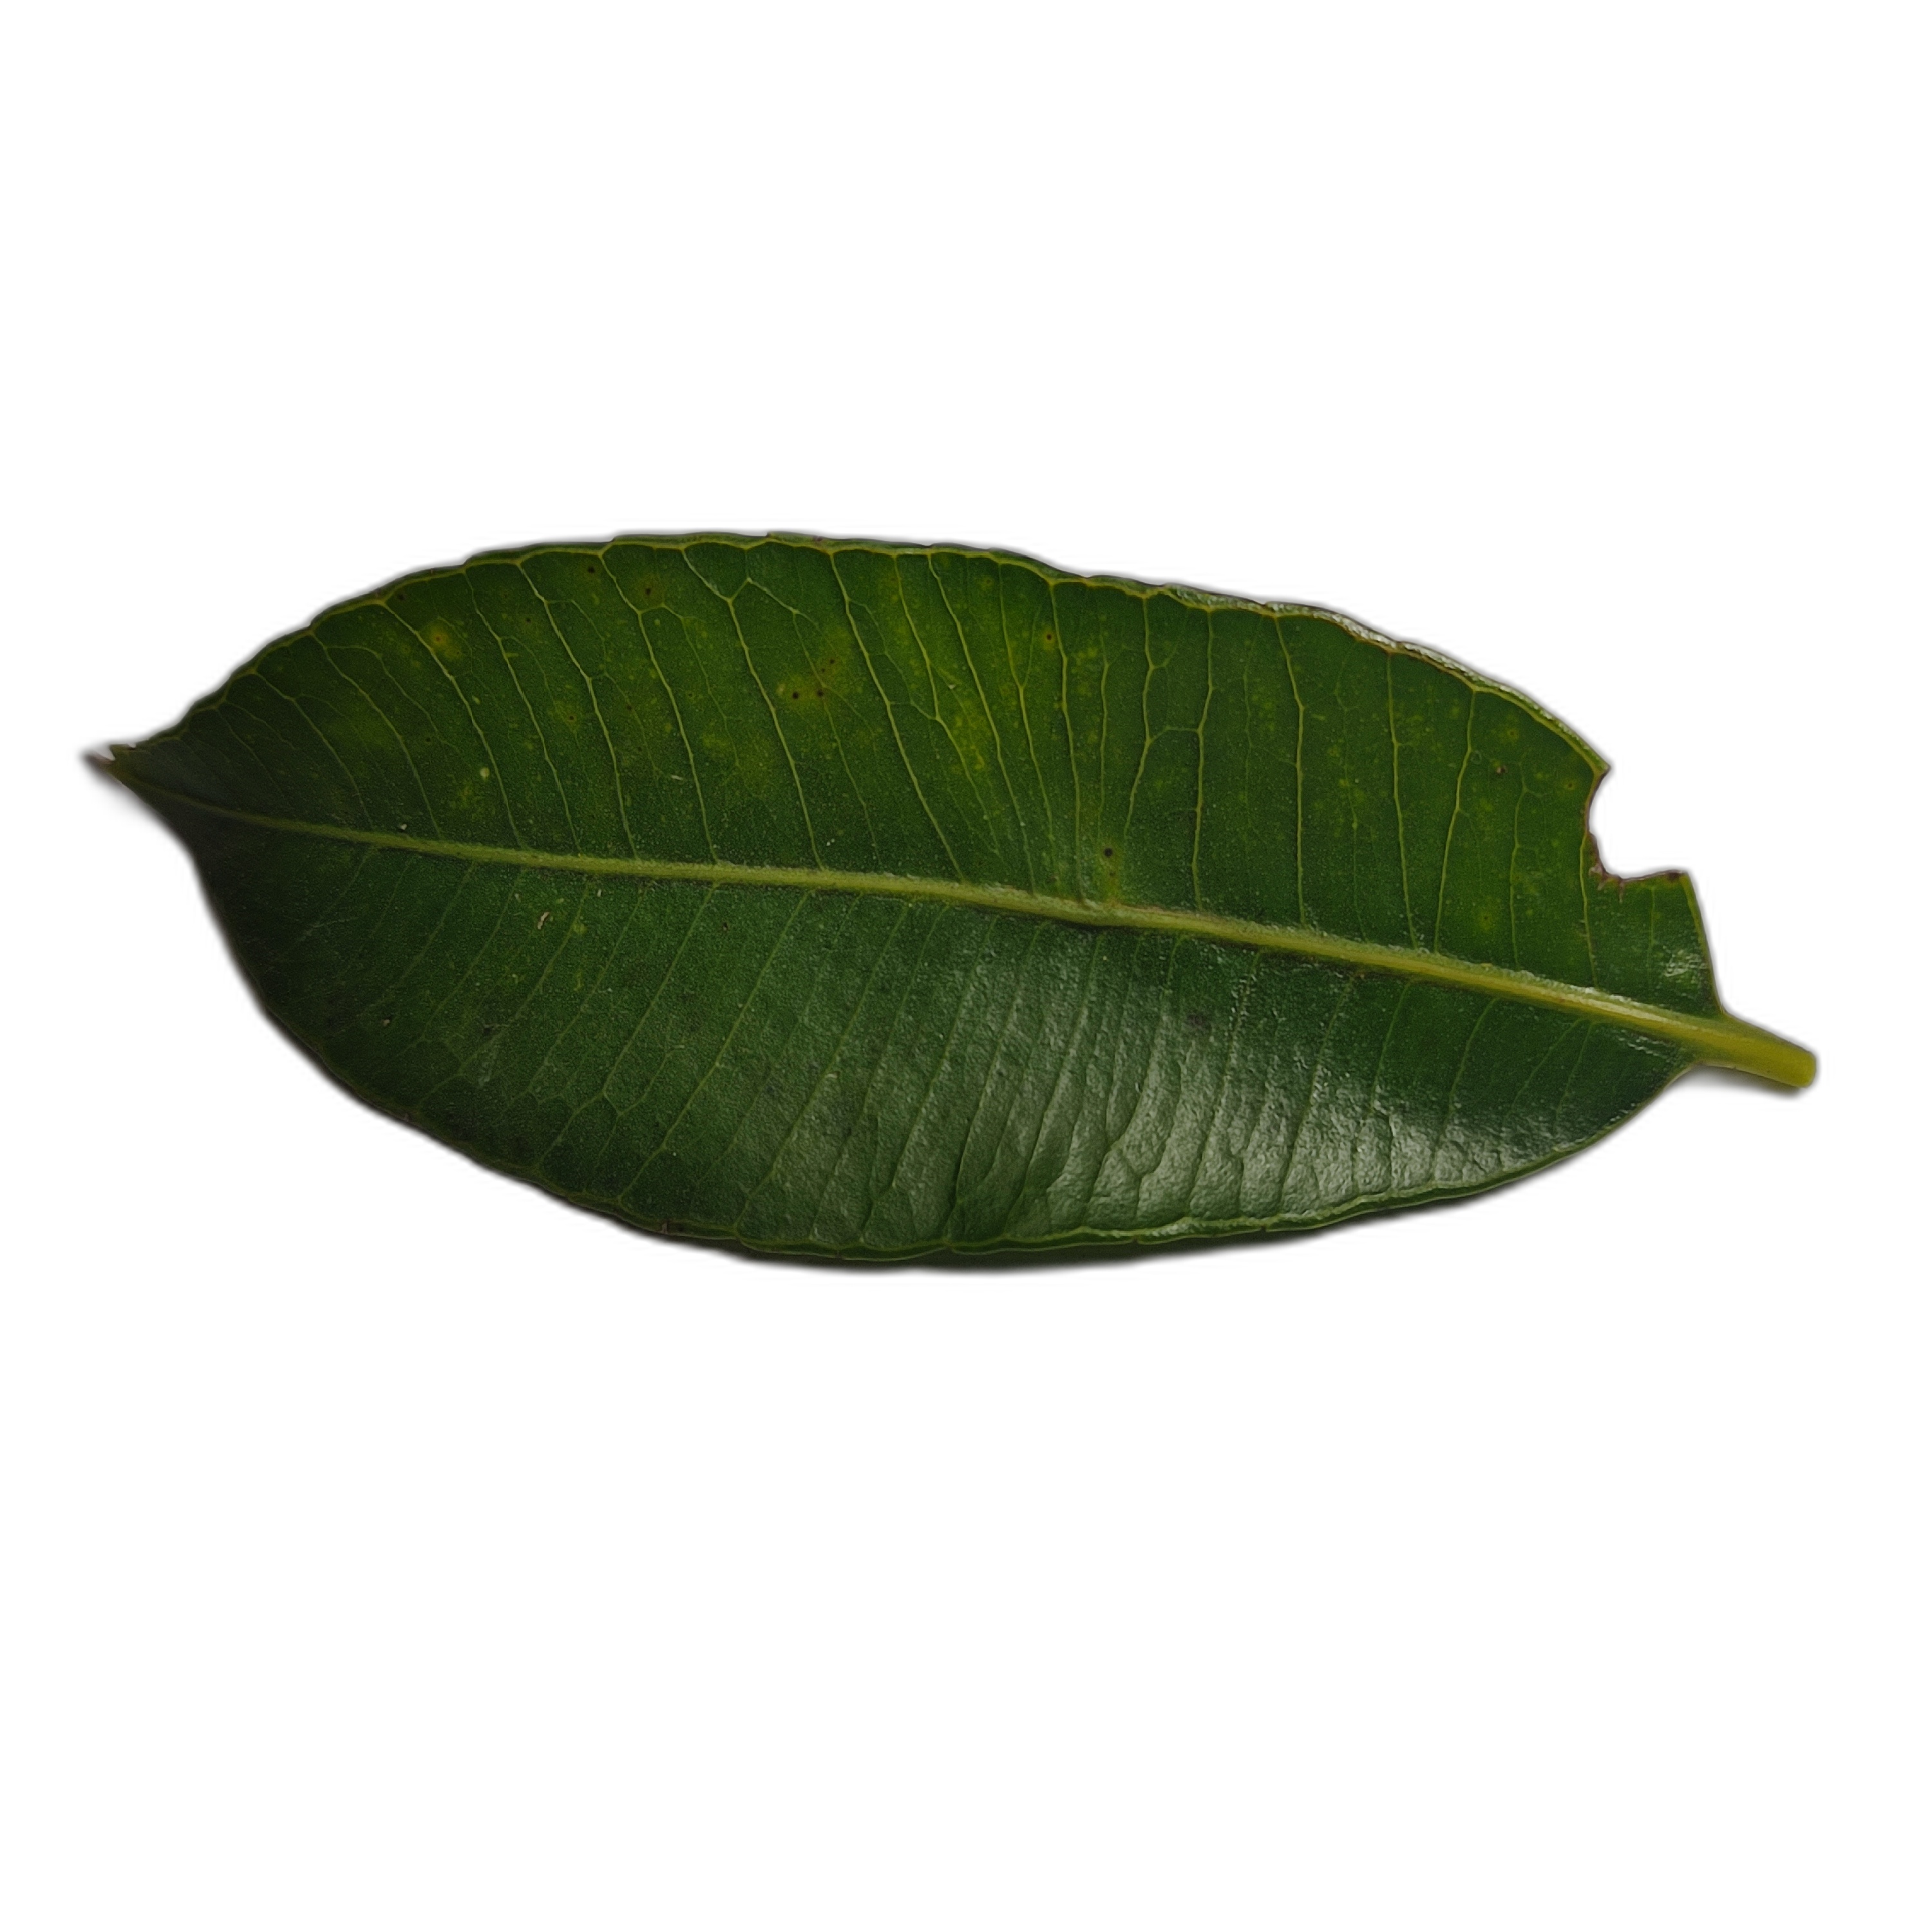
Label: healthy